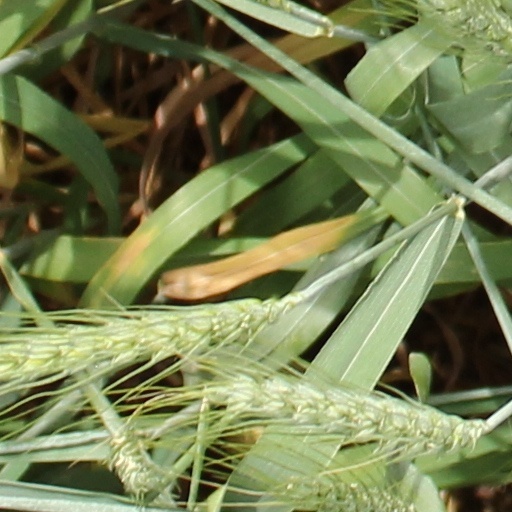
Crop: wheat